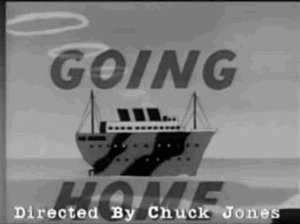
Le soldat Snafu, ou Private Snafu, est le titre et le nom du personnage principal d'une série de courts-métrages de dessin animé américains produits pendant la Seconde Guerre mondiale par les studios de la Warner Bros. Cartoons pour le compte de l’Armée américaine.